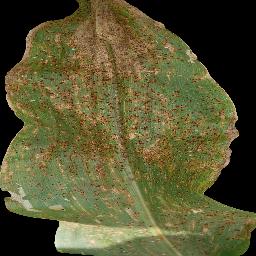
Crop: corn
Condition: (maize)_common_rust